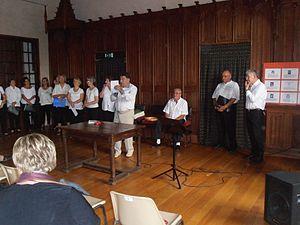
Var, Vins-sur-Caramy. A l’occasion du 30ème anniversaire de l’Association de sauvegarde et d’Animation Culturelle du Château de Vins, à laquelle la chorale de Vins a tenu à s’associer, le 4 juillet 2014, Bernard Lucquiaud présente son livre au public aux côtés de Jean Clotaire Bonnet «
Vins-sur-Caramy est une commune française située dans le département du Var en région Provence-Alpes-Côte d'Azur.